Gennaro Rubino

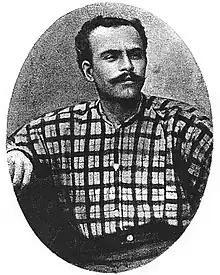
Gennaro Rubino in 1894

Gennaro Rubino (November 23, 1859 – March 14, 1918; also spelled Rubini) was an Italian anarchist who unsuccessfully tried to assassinate King Leopold II of Belgium.